History of science and technology in Mexico

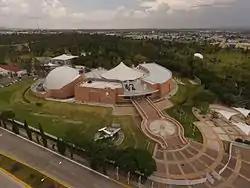
Discover Interactive Museum of Science and Technology

Ricardo Miledi, one of the ten most quoted neuro-biologists of all time, was born in Mexico, D.F. in 1927. His career in science began in 1955 when, just before graduating in medicine at the Universidad Nacional Autónoma de Mexico (UNAM), he joined one of the most active research groups in his country, part of the Instituto Nacional de Cardiología (the National Institute of Cardiology).